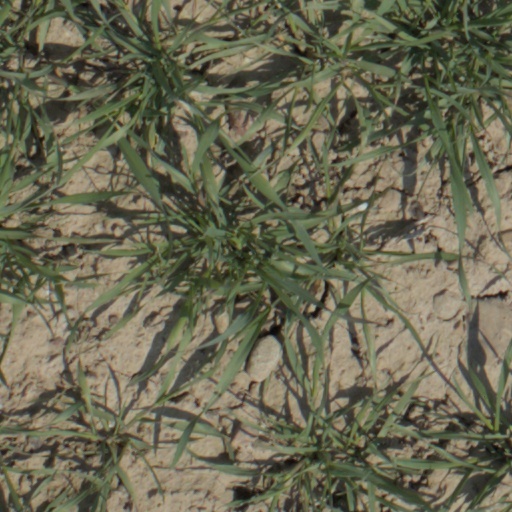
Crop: wheat